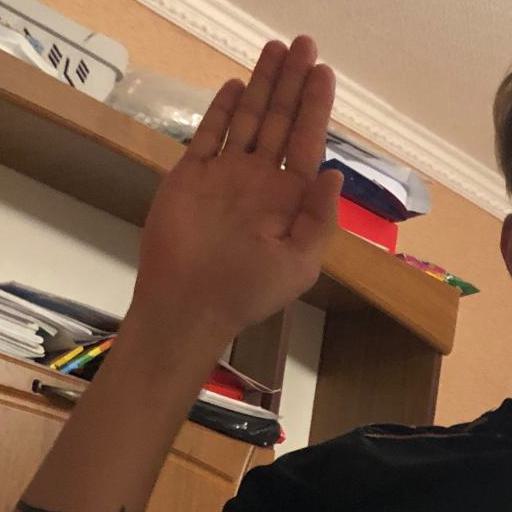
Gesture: stop